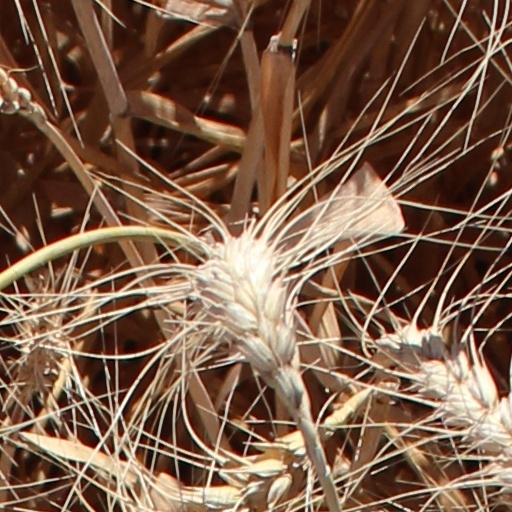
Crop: wheat